Gerardo Díaz Ferrán

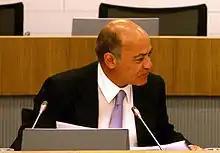
Gerardo Díaz Ferrán at the CEOE

He was co-owner with Gonzalo Pascual of Grupo Marsans that was sold in June 2010. He was from 2007 until 2010 president of CEOE, the Spanish business community.